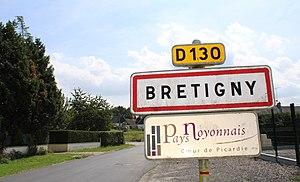
Entrée du village
Brétigny est une commune française située dans le département de l'Oise en région Hauts-de-France.